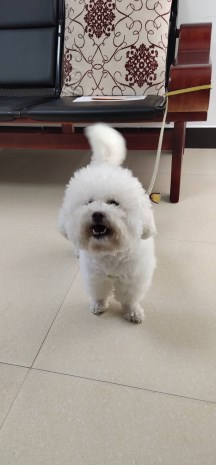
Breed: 3083-n000117-Bichon_Frise